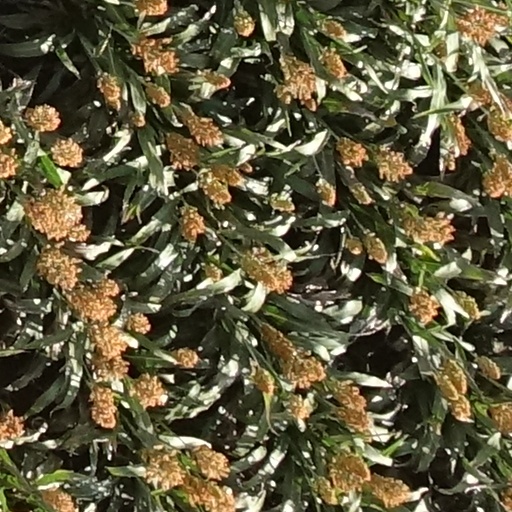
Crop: sorghum